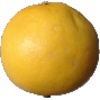
Label: Grapefruit White 1